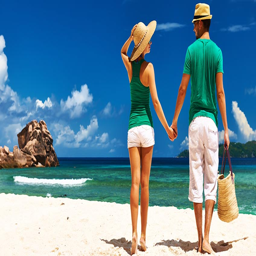
couple relaxing on a tropical beach